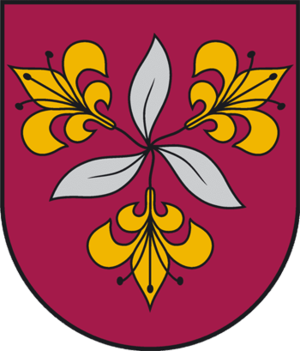
Vecumnieki est un novads de Lettonie, situé dans la région de Zemgale. En 2009, sa population est de 9 910 habitants.